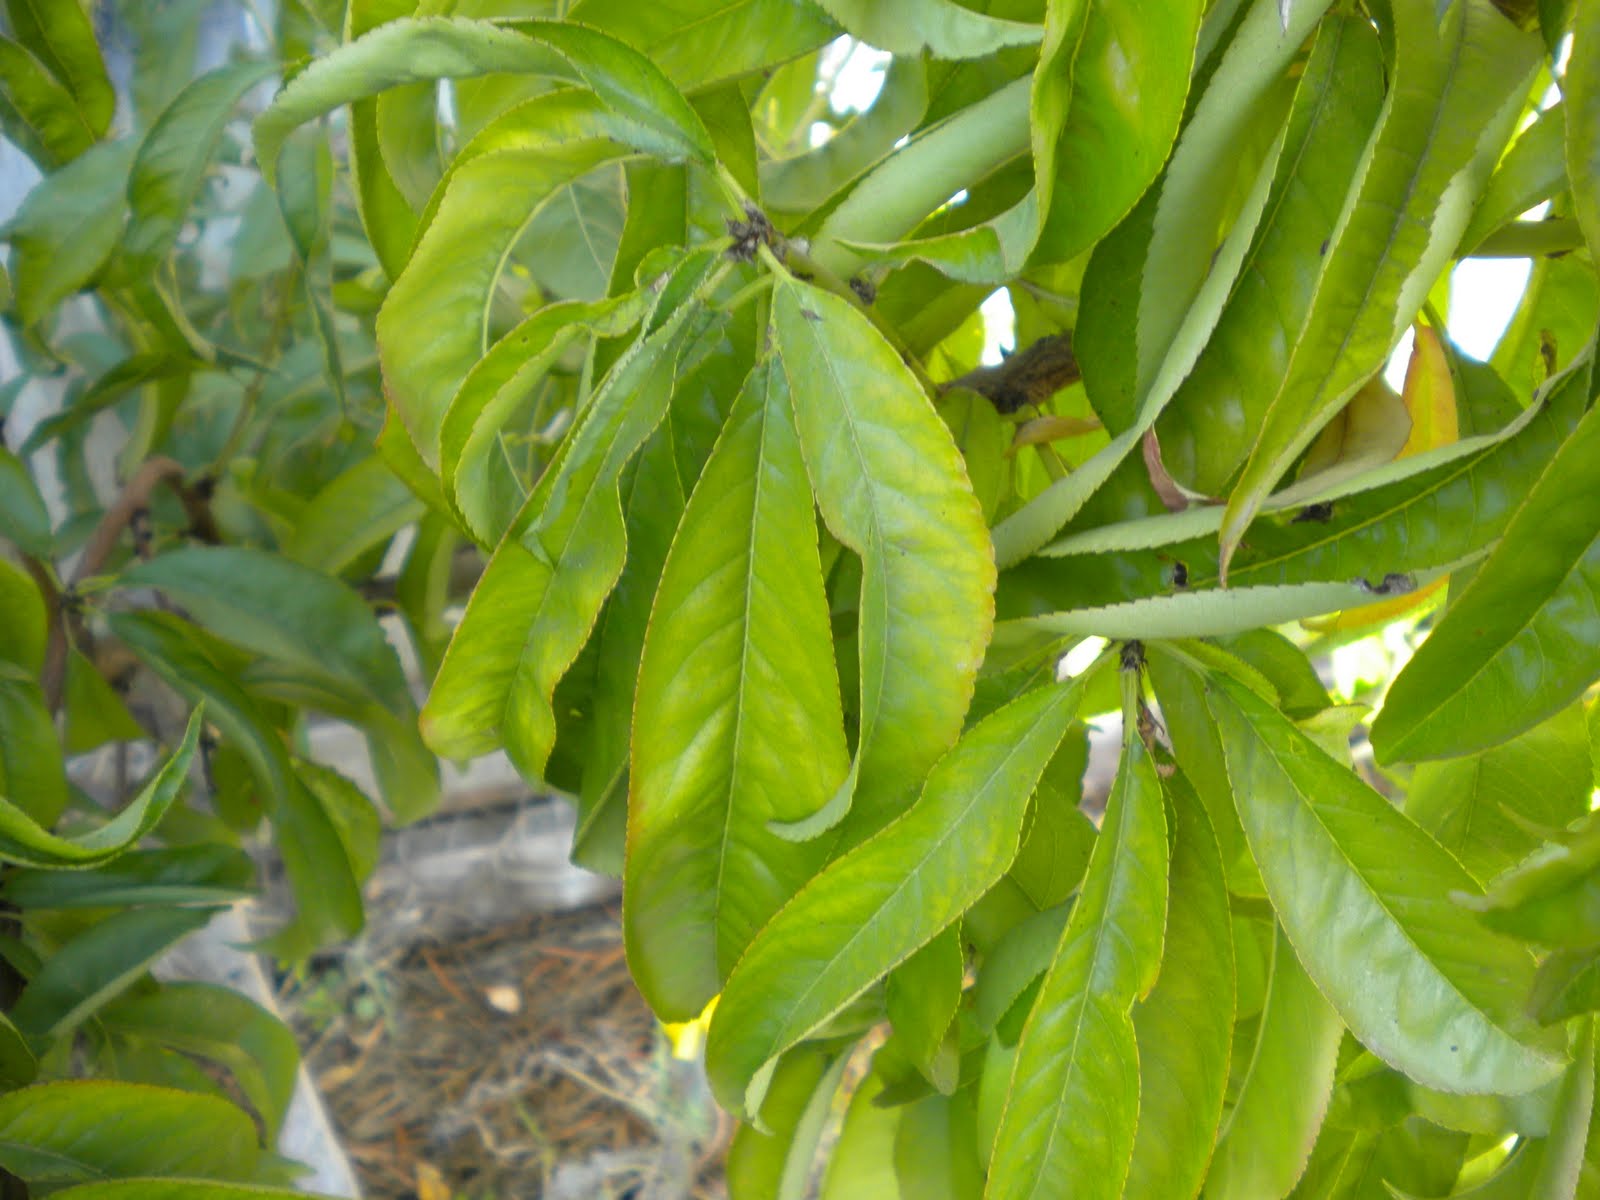
Labels: Peach leaf, Peach leaf, Peach leaf, Peach leaf, Peach leaf, Peach leaf, Peach leaf, Peach leaf, Peach leaf